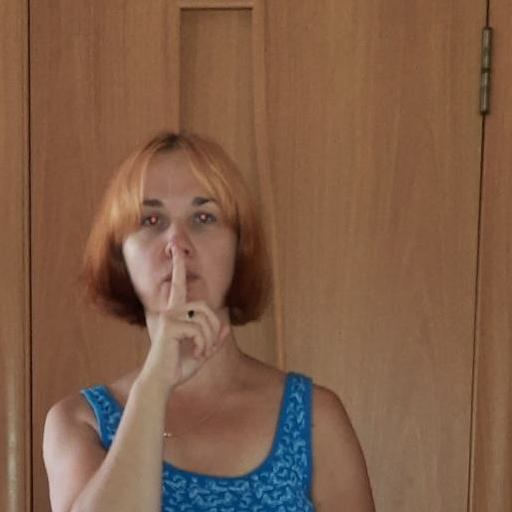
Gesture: mute